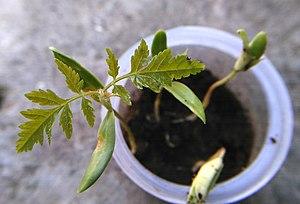
Jeunes pousses de Zanthoxylum semés dans un gobelet en plastique
Koelreuteria paniculata, le Savonnier, est un arbre de la famille des Sapindacées originaire de Chine et de Corée.